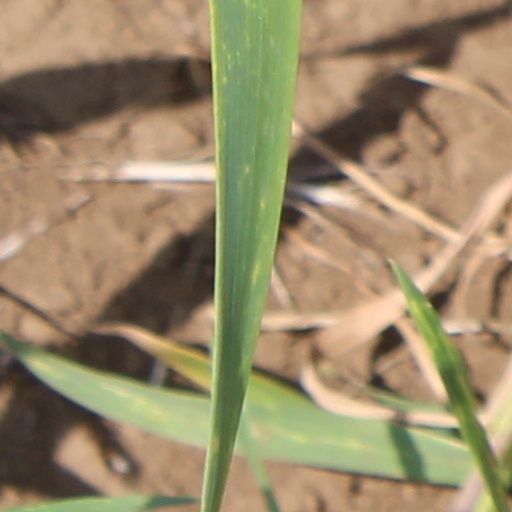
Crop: wheat